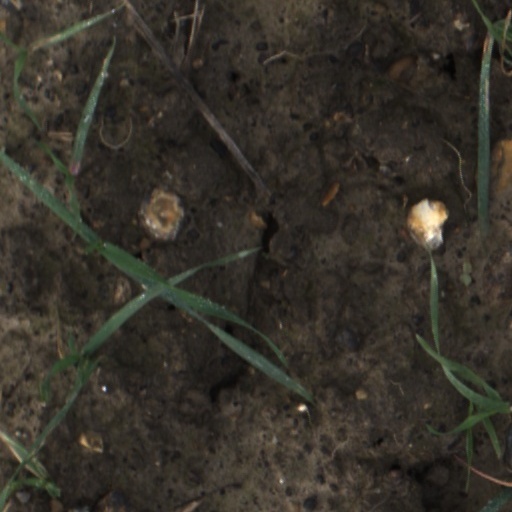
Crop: wheat